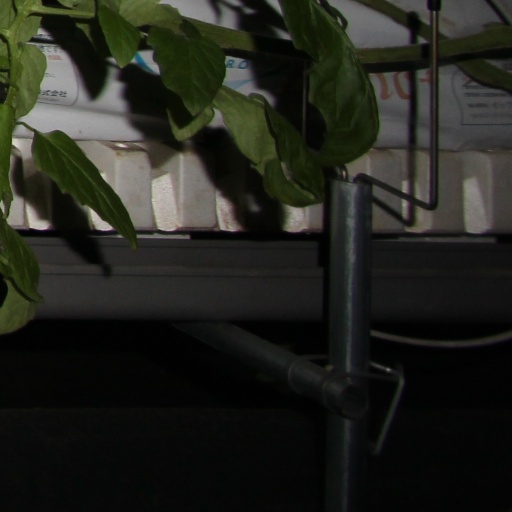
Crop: tomato